2013 AFC U-22 Championship final

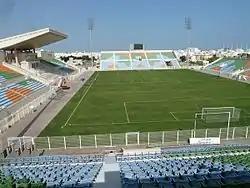
Seeb Stadium in Seeb hosted the final.

The 2013 AFC U-22 Championship Final was a football match that took place on 26 January 2014 at the Seeb Stadium in Seeb of Oman, to determine the winners of the 2013 AFC U-22 Championship. The match was contested by Iraq and Saudi Arabia, the winners of the semi-finals.